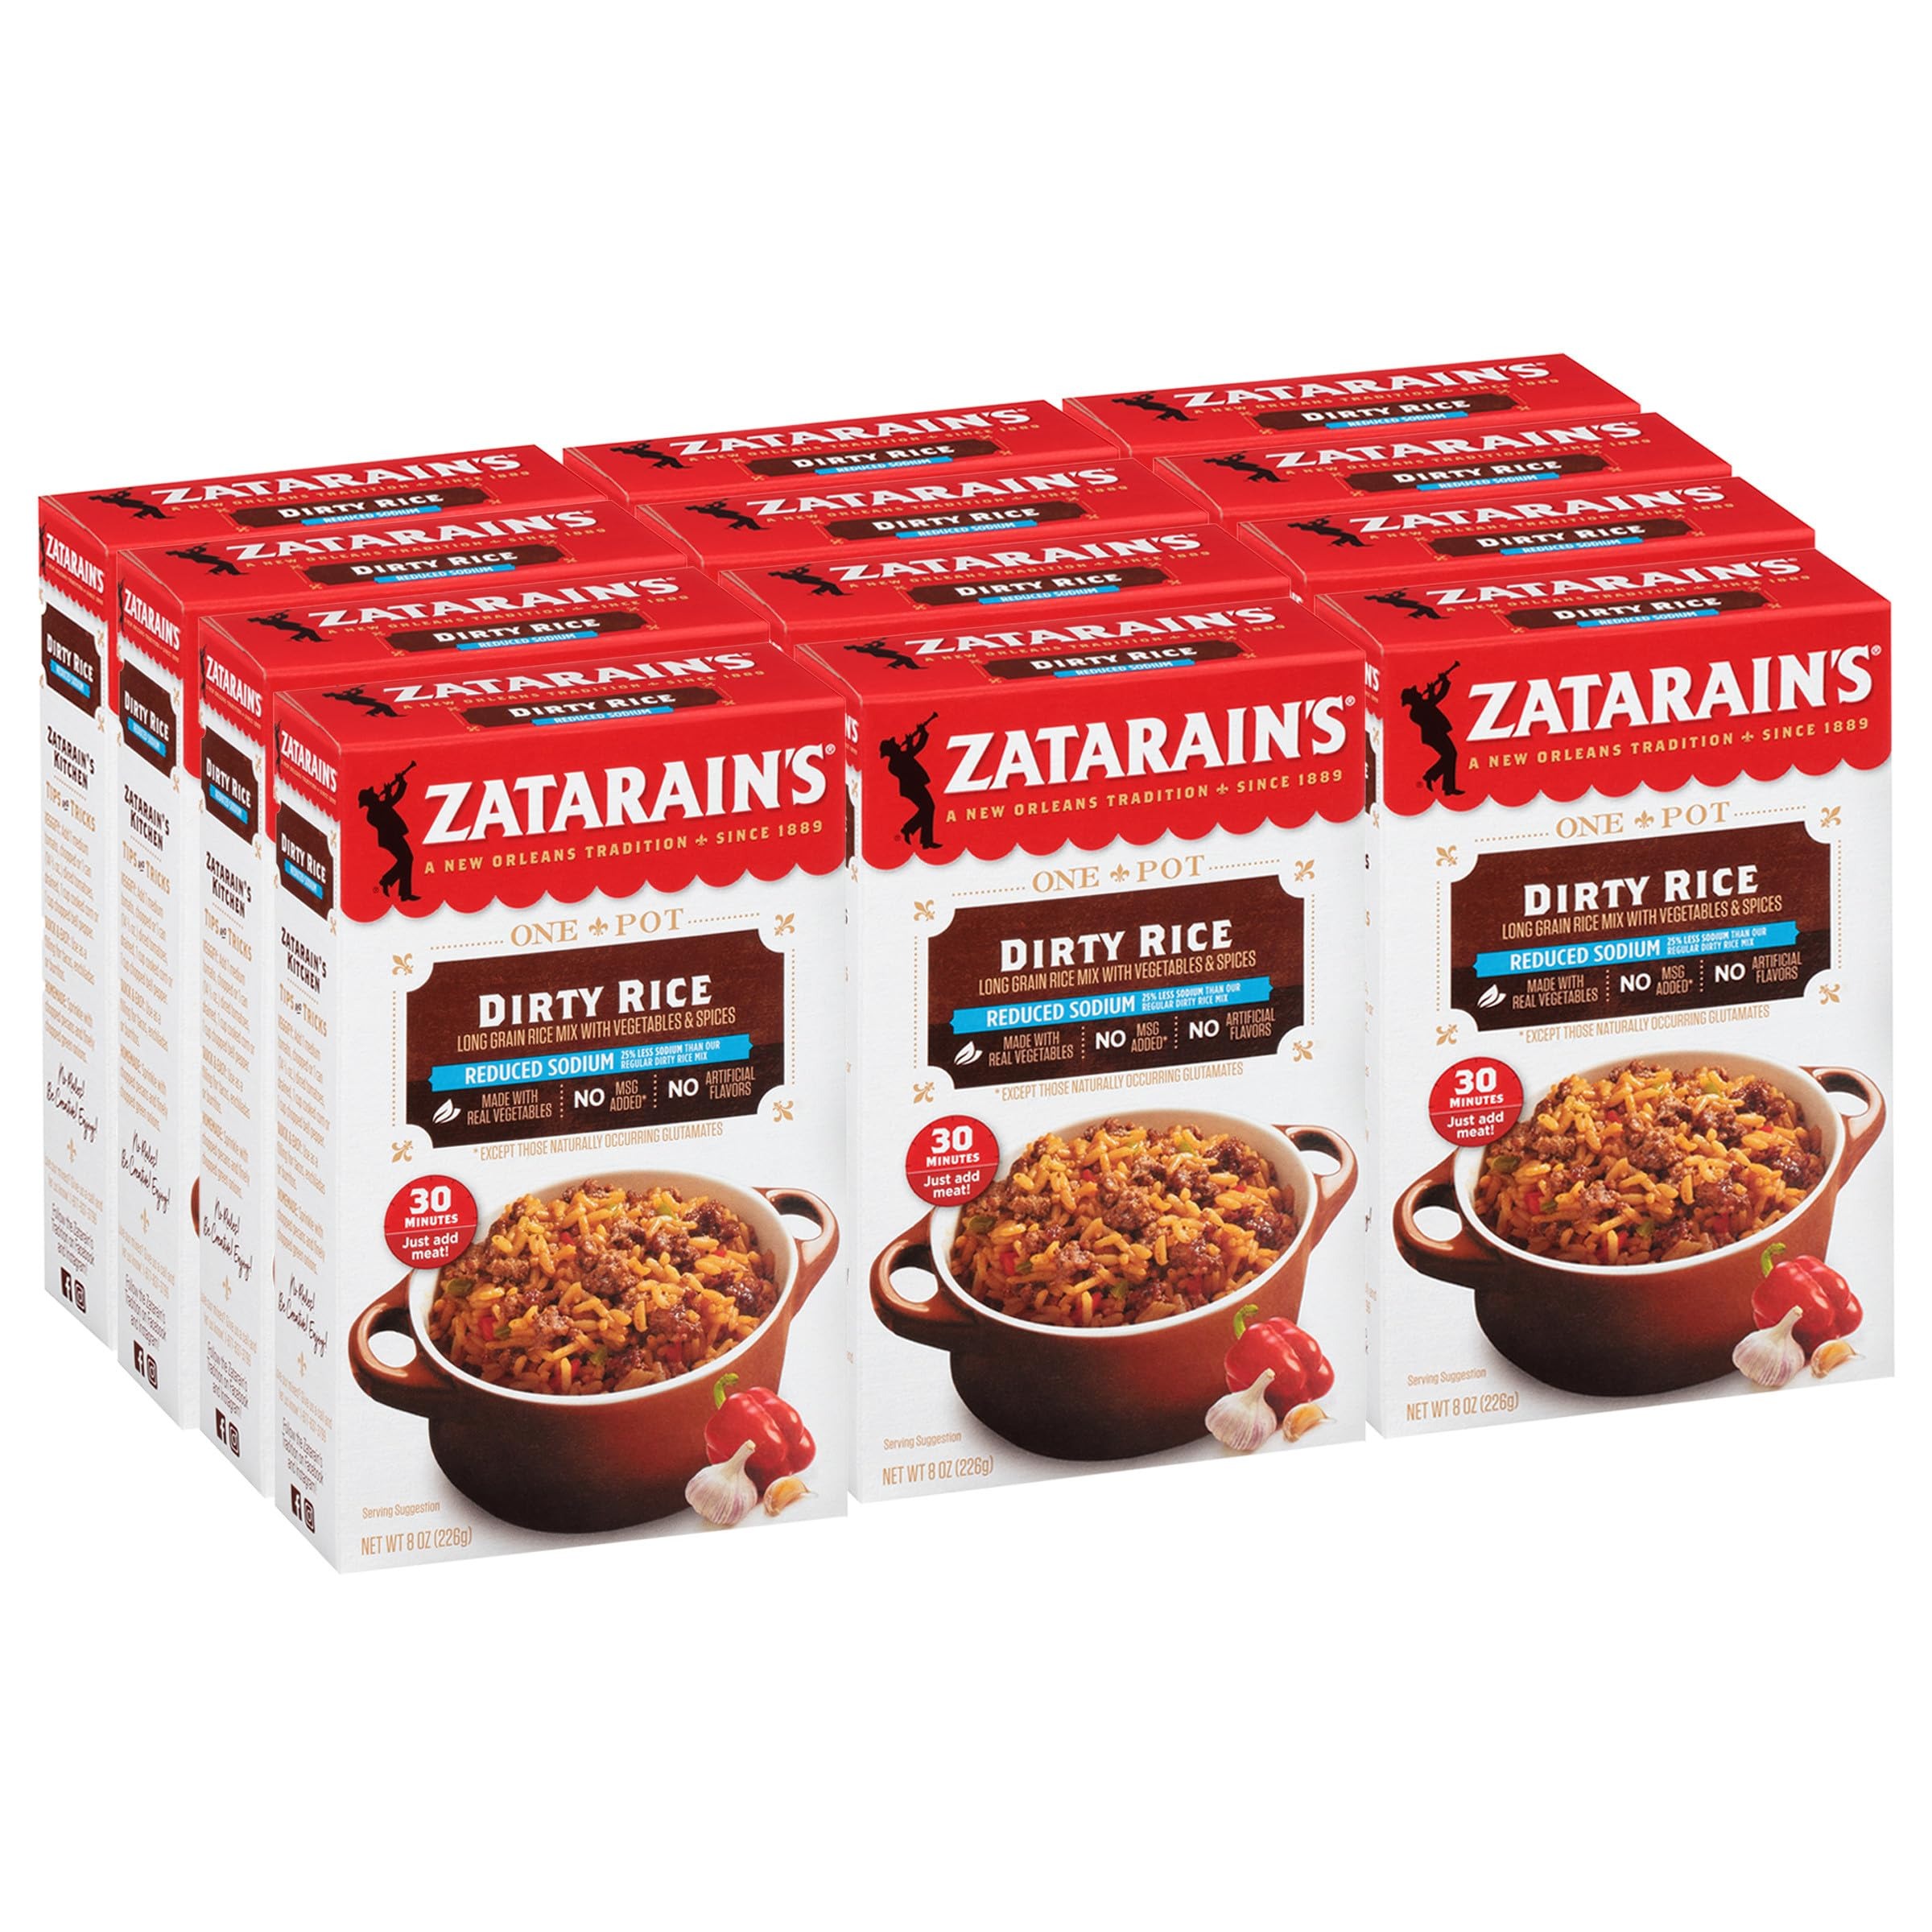
Item Name: Zatarain's Reduced Sodium Dirty Rice, 8 oz (Pack of 12)
Bullet Point 1: Features long grain white rice with authentic Cajun seasoning
Bullet Point 2: Contains 25% less sodium than original Dirty Rice Mix
Bullet Point 3: Contains 25% less sodium than original Dirty Rice Mix
Bullet Point 4: Prepared and on the table in less than 30 minutes
Bullet Point 5: Serve as a side dish or complete meal
Value: 96.0
Unit: Ounce

Price: 1.56